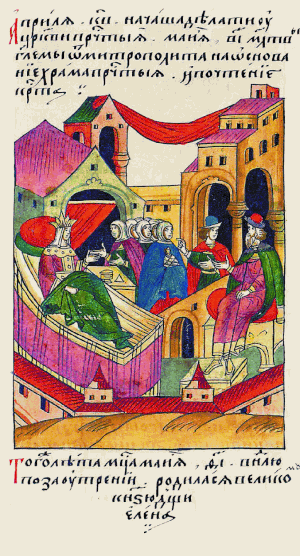
Hélène Ivanovna de Moscou, fille d'Ivan III de Moscou, elle fut, par son mariage avec Alexandre Iᵉʳ Jagellon, reine de Pologne et grande-duchesse de Lituanie